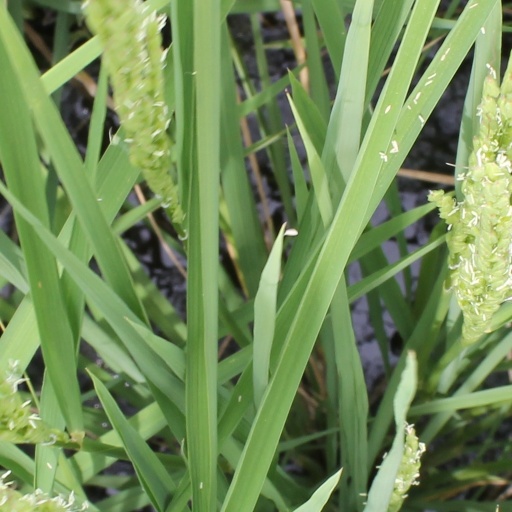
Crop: rice